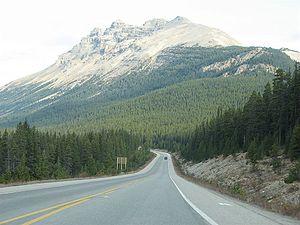
Le parc national de Banff est situé dans les montagnes Rocheuses canadiennes, à 120 km à l'ouest de la ville de Calgary, dans la province de l'Alberta. Sa date de création, 1885, en fait le plus ancien parc national canadien. Il est également inscrit depuis 1985 au patrimoine mondial de l'UNESCO avec les autres parcs des montagnes Rocheuses canadiennes.